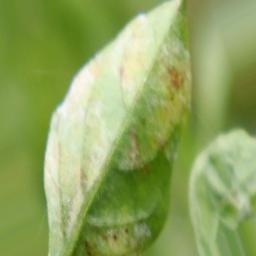
Label: powdery mildew